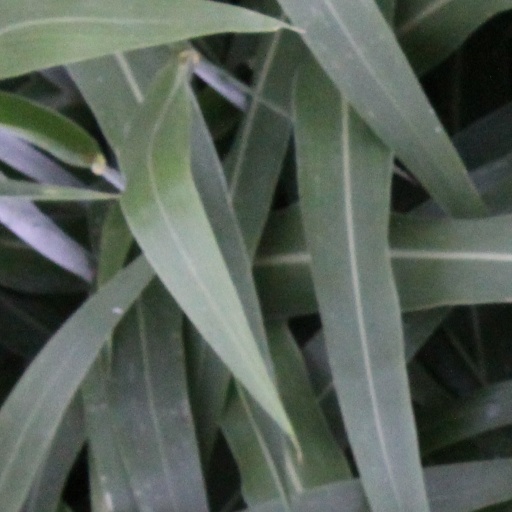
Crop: sorghum